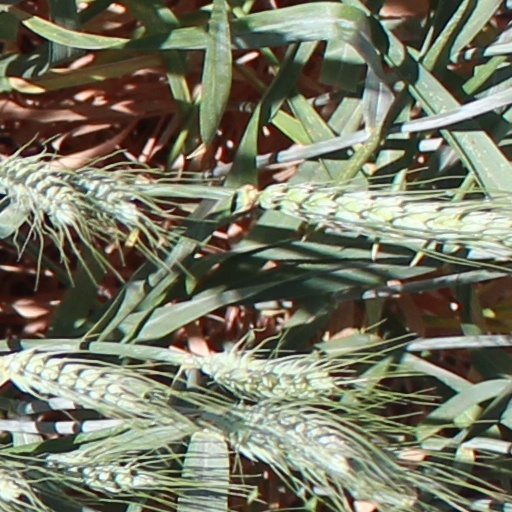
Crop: wheat